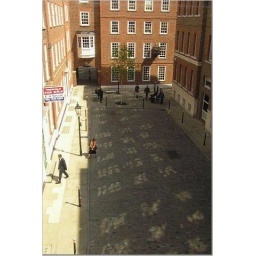
This picture was taken from the third floor of Samuel Johnson's house in London.